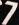
Number: 7